El Centro Cultural de Mexico

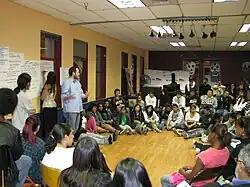
Volunteer meeting at El Centro Cultural de Mexico

The center holds a Día de los Muertos festival that attracts over 40,000 people each year. Classes at the center include music, dance, language, art, and self-defense.